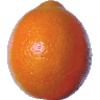
Label: tangelo